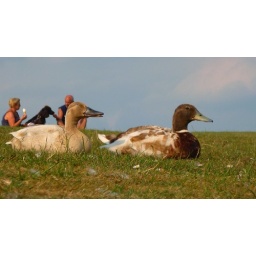
Taken in Pugneys water park near Wakefield, these two ducks were resting. I couldn't resist.